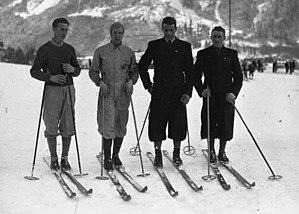
Chamonix